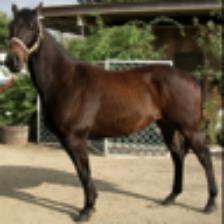
Label: NonHuman